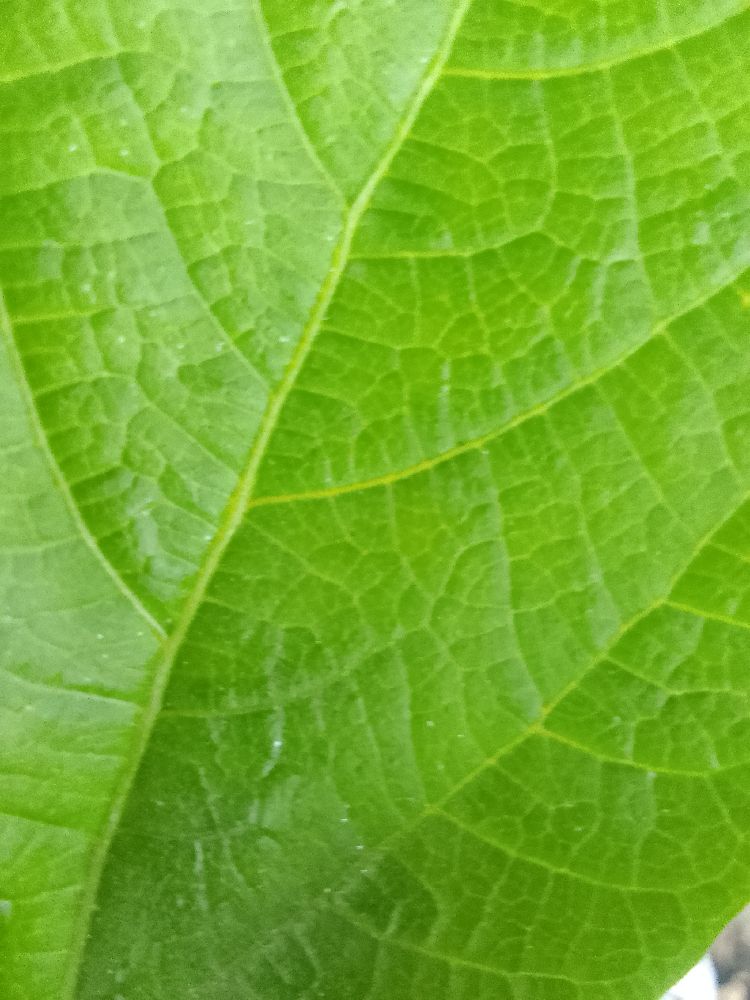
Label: healthy